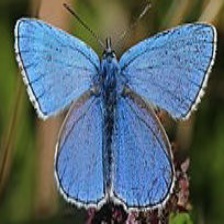
Species: ADONIS
Butterfly family (ImageNet category): lycaenid_butterfly